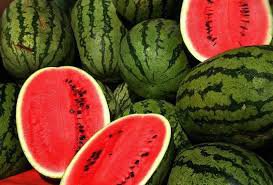
Label: Watermelon